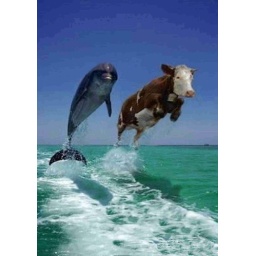
Hit a bump in the road along. weston sea front off fell old daisy now casnt catcher